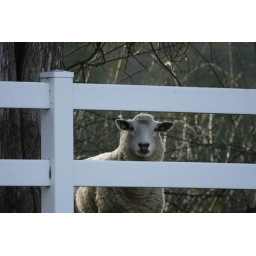
The sheep wanted me to drop by some fresh grass and stared as I got out of the car.